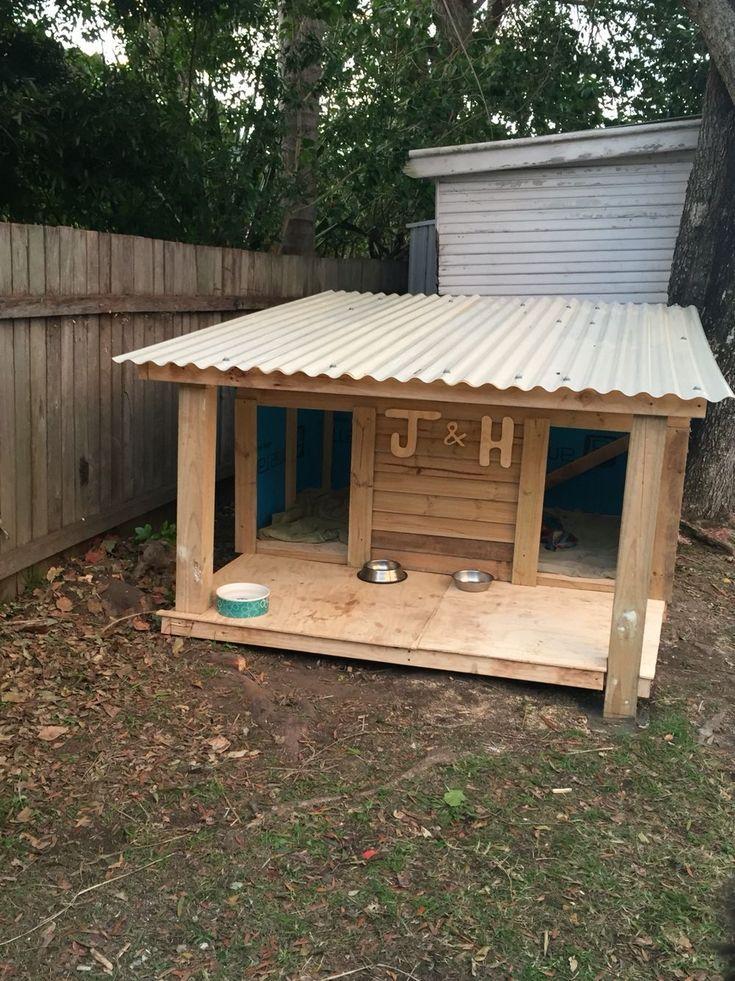
Banda dogo la kisasa linaotengenezwa kwa kutumia mbao, na kuezekwa kwa bati linalotumika kuzuia jua na mvua, miti mikubwa pembezoni vyombo vya kulishia chakula kwa ajili ya mifugo ifungwalo ndani ya eneo hilo.